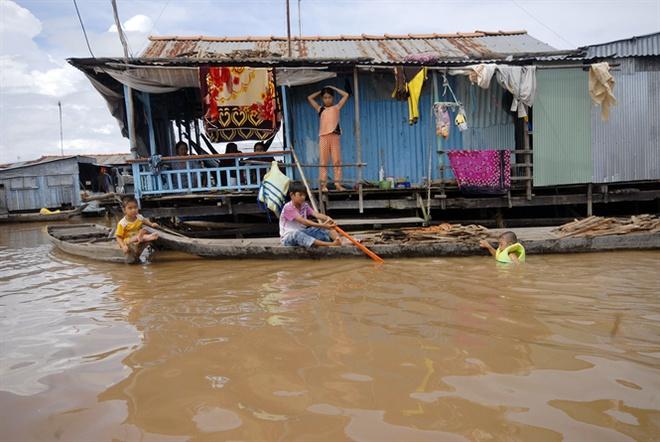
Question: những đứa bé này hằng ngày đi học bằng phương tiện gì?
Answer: những đứa bé sẽ sử dụng xuồng để đi đến trường